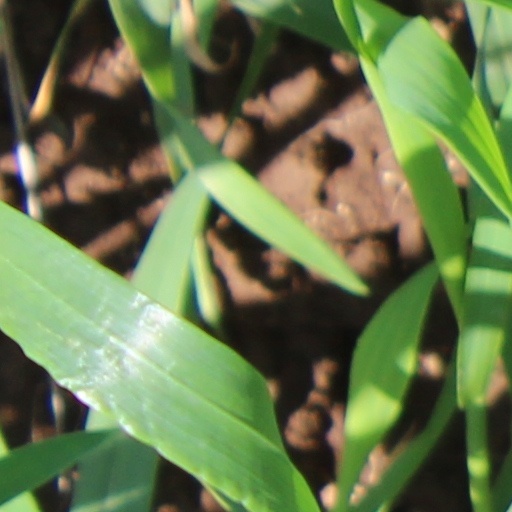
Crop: wheat